Cricket pavilion

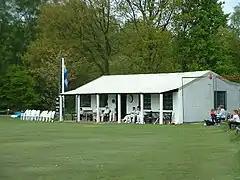
The pavilion at Headley, Surrey, typical of the modest buildings found at English village cricket grounds.

A cricket pavilion is a pavilion at a cricket ground. It is the main building within which the players usually change in dressing rooms and which is the main location for watching the cricket match for members and others. Pavilions can vary from modest and purely practical buildings at small venues to large and imposing edifices at some of the historic grounds where Test cricket is played.